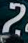
Number: 2